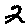
Label: 2